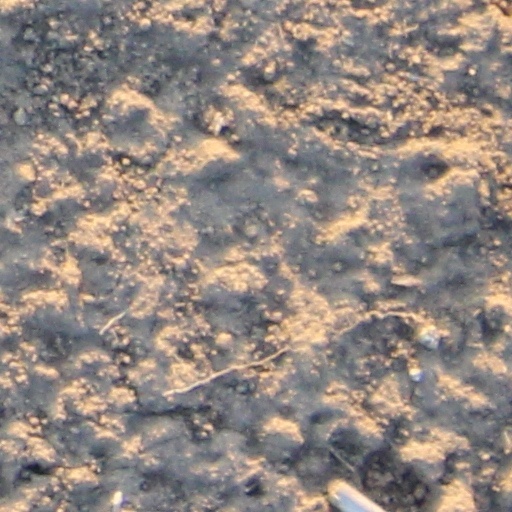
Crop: wheat